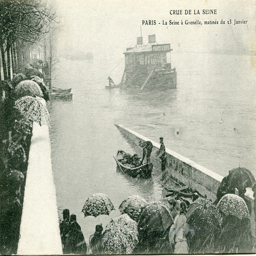
A black and white photo of people waiting at a boat ramp
On a rainy day, many patrons are walking on a rainy street.
Antique black and white photograph taken during the great flood of Paris
It is a rainy day in Paris on the Seine river.
A couple of men standing next to a small boat.